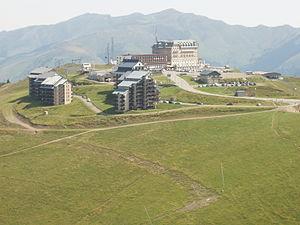
Saint-Aventin (Haute-Garonne, Midi-Pyrénées, France)
Saint-Aventin est une commune française située dans le département de la Haute-Garonne en région Occitanie.
La station de ski des Pyrénées de Luchon-Superbagnères est située sur la commune de Saint-Aventin dans le département de la Haute-Garonne en région Occitanie.